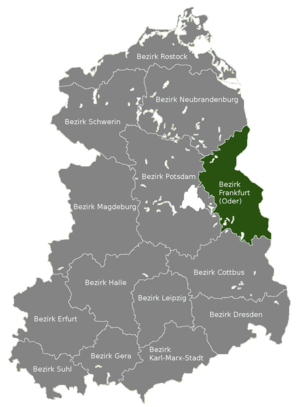
Le District de Francfort-sur-l'Oder était l'un des 15 Bezirke de la République démocratique allemande, nouvelles subdivisions administratives créées lors de la réforme territoriale de 1952 en remplacement des cinq Länder préexistants. Ces districts furent à leurs tours dissous en 1990, en vue de la réunification allemande et remplacés par les anciens cinq Länder reconstitués, dont le district de Francfort constitue la partie orientale de l'actuel Land de Brandebourg.